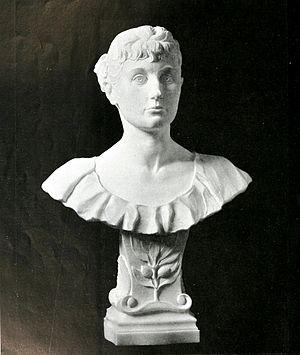
Buste de Mrs Hugh Wells Armstead, marbre